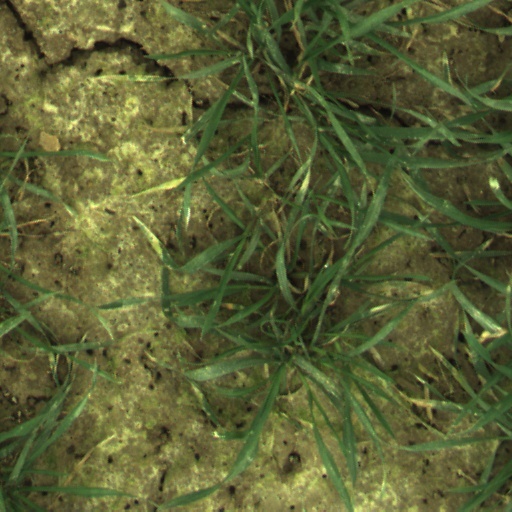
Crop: wheat